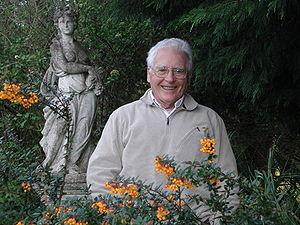
La surpopulation est un état démographique caractérisé par le fait que le nombre d'individus d'une espèce vivante excède la capacité de charge de son habitat, c'est-à-dire sa capacité à :
L'hypothèse Gaïa, appelée également hypothèse biogéochimique, est une hypothèse controversée, initialement avancée en 1970 par le climatologue anglais James Lovelock en collaboration avec la microbiologiste américaine Lynn Margulis, mais également évoquée par d'autres scientifiques avant eux, selon laquelle la Terre serait « un système physiologique dynamique qui inclut la biosphère et maintient notre planète depuis plus de trois milliards d'années en harmonie avec la vie ».
James Ephraim Lovelock, né le 26 juillet 1919 à Letchworth Garden City en Angleterre, est un penseur, scientifique et environnementaliste indépendant britannique. Il est spécialiste des sciences de l'atmosphère. Il vit actuellement dans le comté de Cornouailles, en Grande-Bretagne.